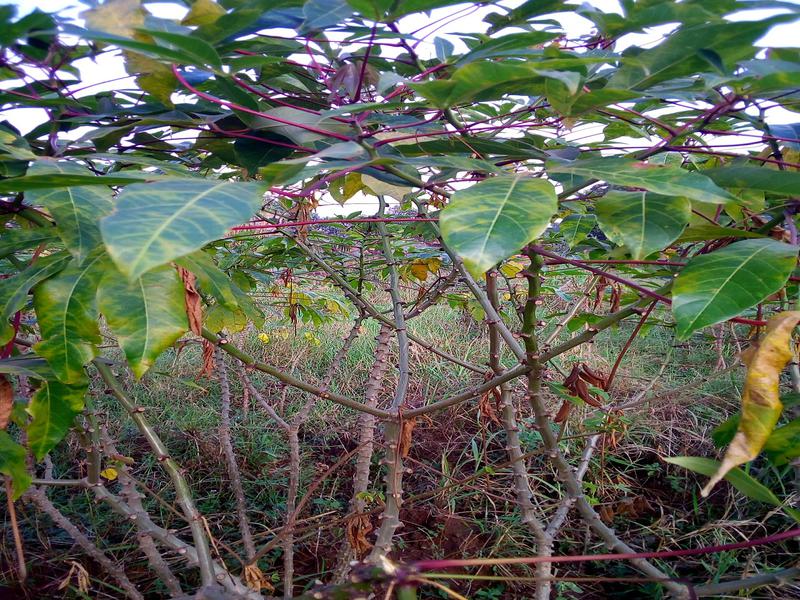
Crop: cassava
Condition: brown_streak_disease